BMW S1000RR

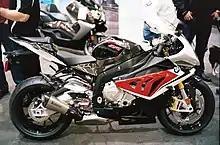
2014 BMW S1000RR

The 2014 S1000RR saw some more minor updates and the first race-ABS as standard. The handlebars were also slightly modified, as well as some very minor changes to the fairings. The HP4 variant was sold for the second year with no major changes; available at extra cost was a premium package which included HP carbon engine spoiler and trim, HP folding clutch and brake levers, HP adjustable rider footrests, standard forged wheels finished in Racing Blue Metallic, a decal kit, heated grips, a pillion rider kit and an anti-theft alarm.